Majiabang culture

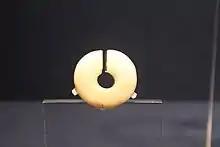
Majiabang Jade Jue

Majiabang people used jade when making ornaments. At Weisun Site, a few jade objects were found in the Majiabang Culture deposits, including hue-earrings, huang-pendants, small tube, and other ornaments. For example, a penannular jade ring and semi-annular jade discs, all made from local materials.